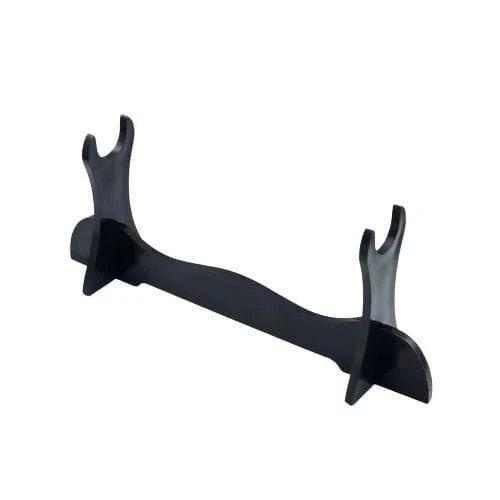
Katana holder
11.3cm X 6cm X 27.5cm Discover our range of katana holders specially designed for 40 cm katanas. Show off your katana collection with style and elegance.
Brand: NIMOFAN Katana
Category: Arts & Entertainment > Hobbies & Creative Arts > Collectibles > Collectible Weapons > Sword Stands & Displays